Vered Noam

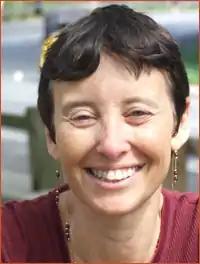
Vered Noam

Vered Noam is a professor of Talmud at Tel Aviv University. In 2020, she received the Israel Prize for Talmud, the first woman to receive the prize in Talmud studies.